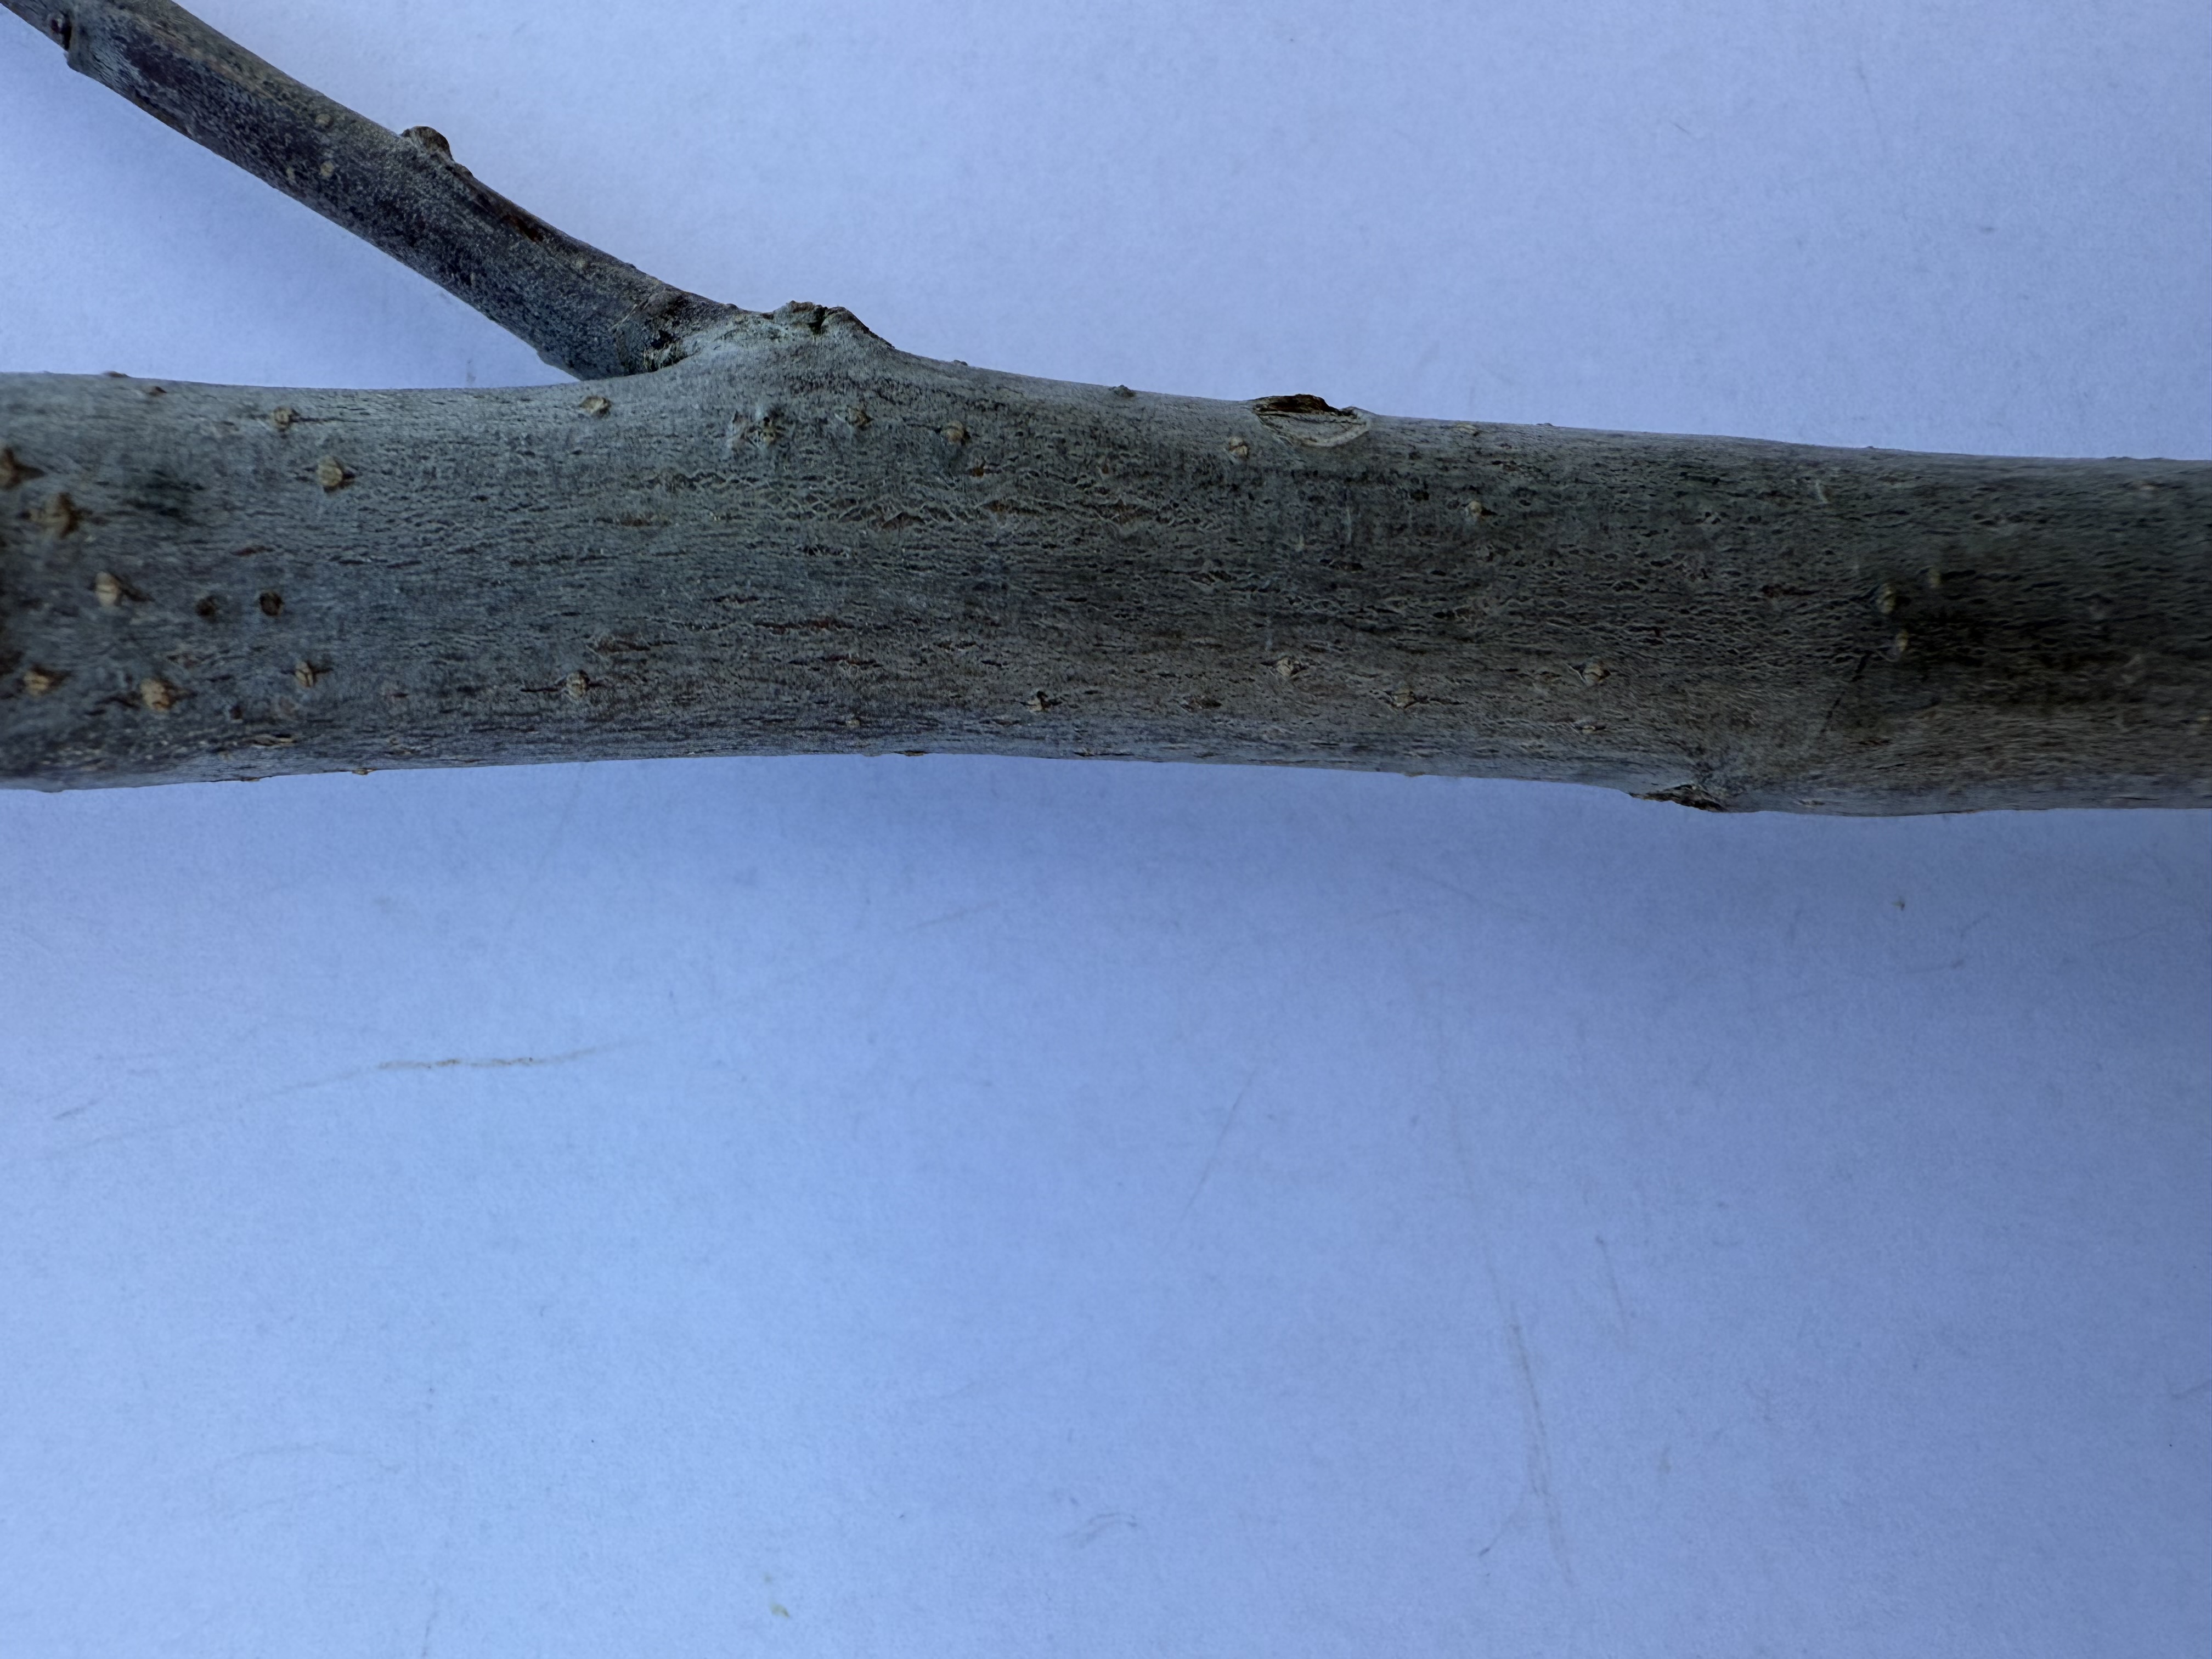
Variety: Starking Apple